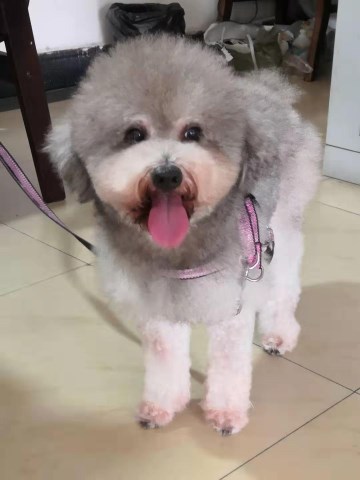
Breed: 2925-n000114-toy_poodle